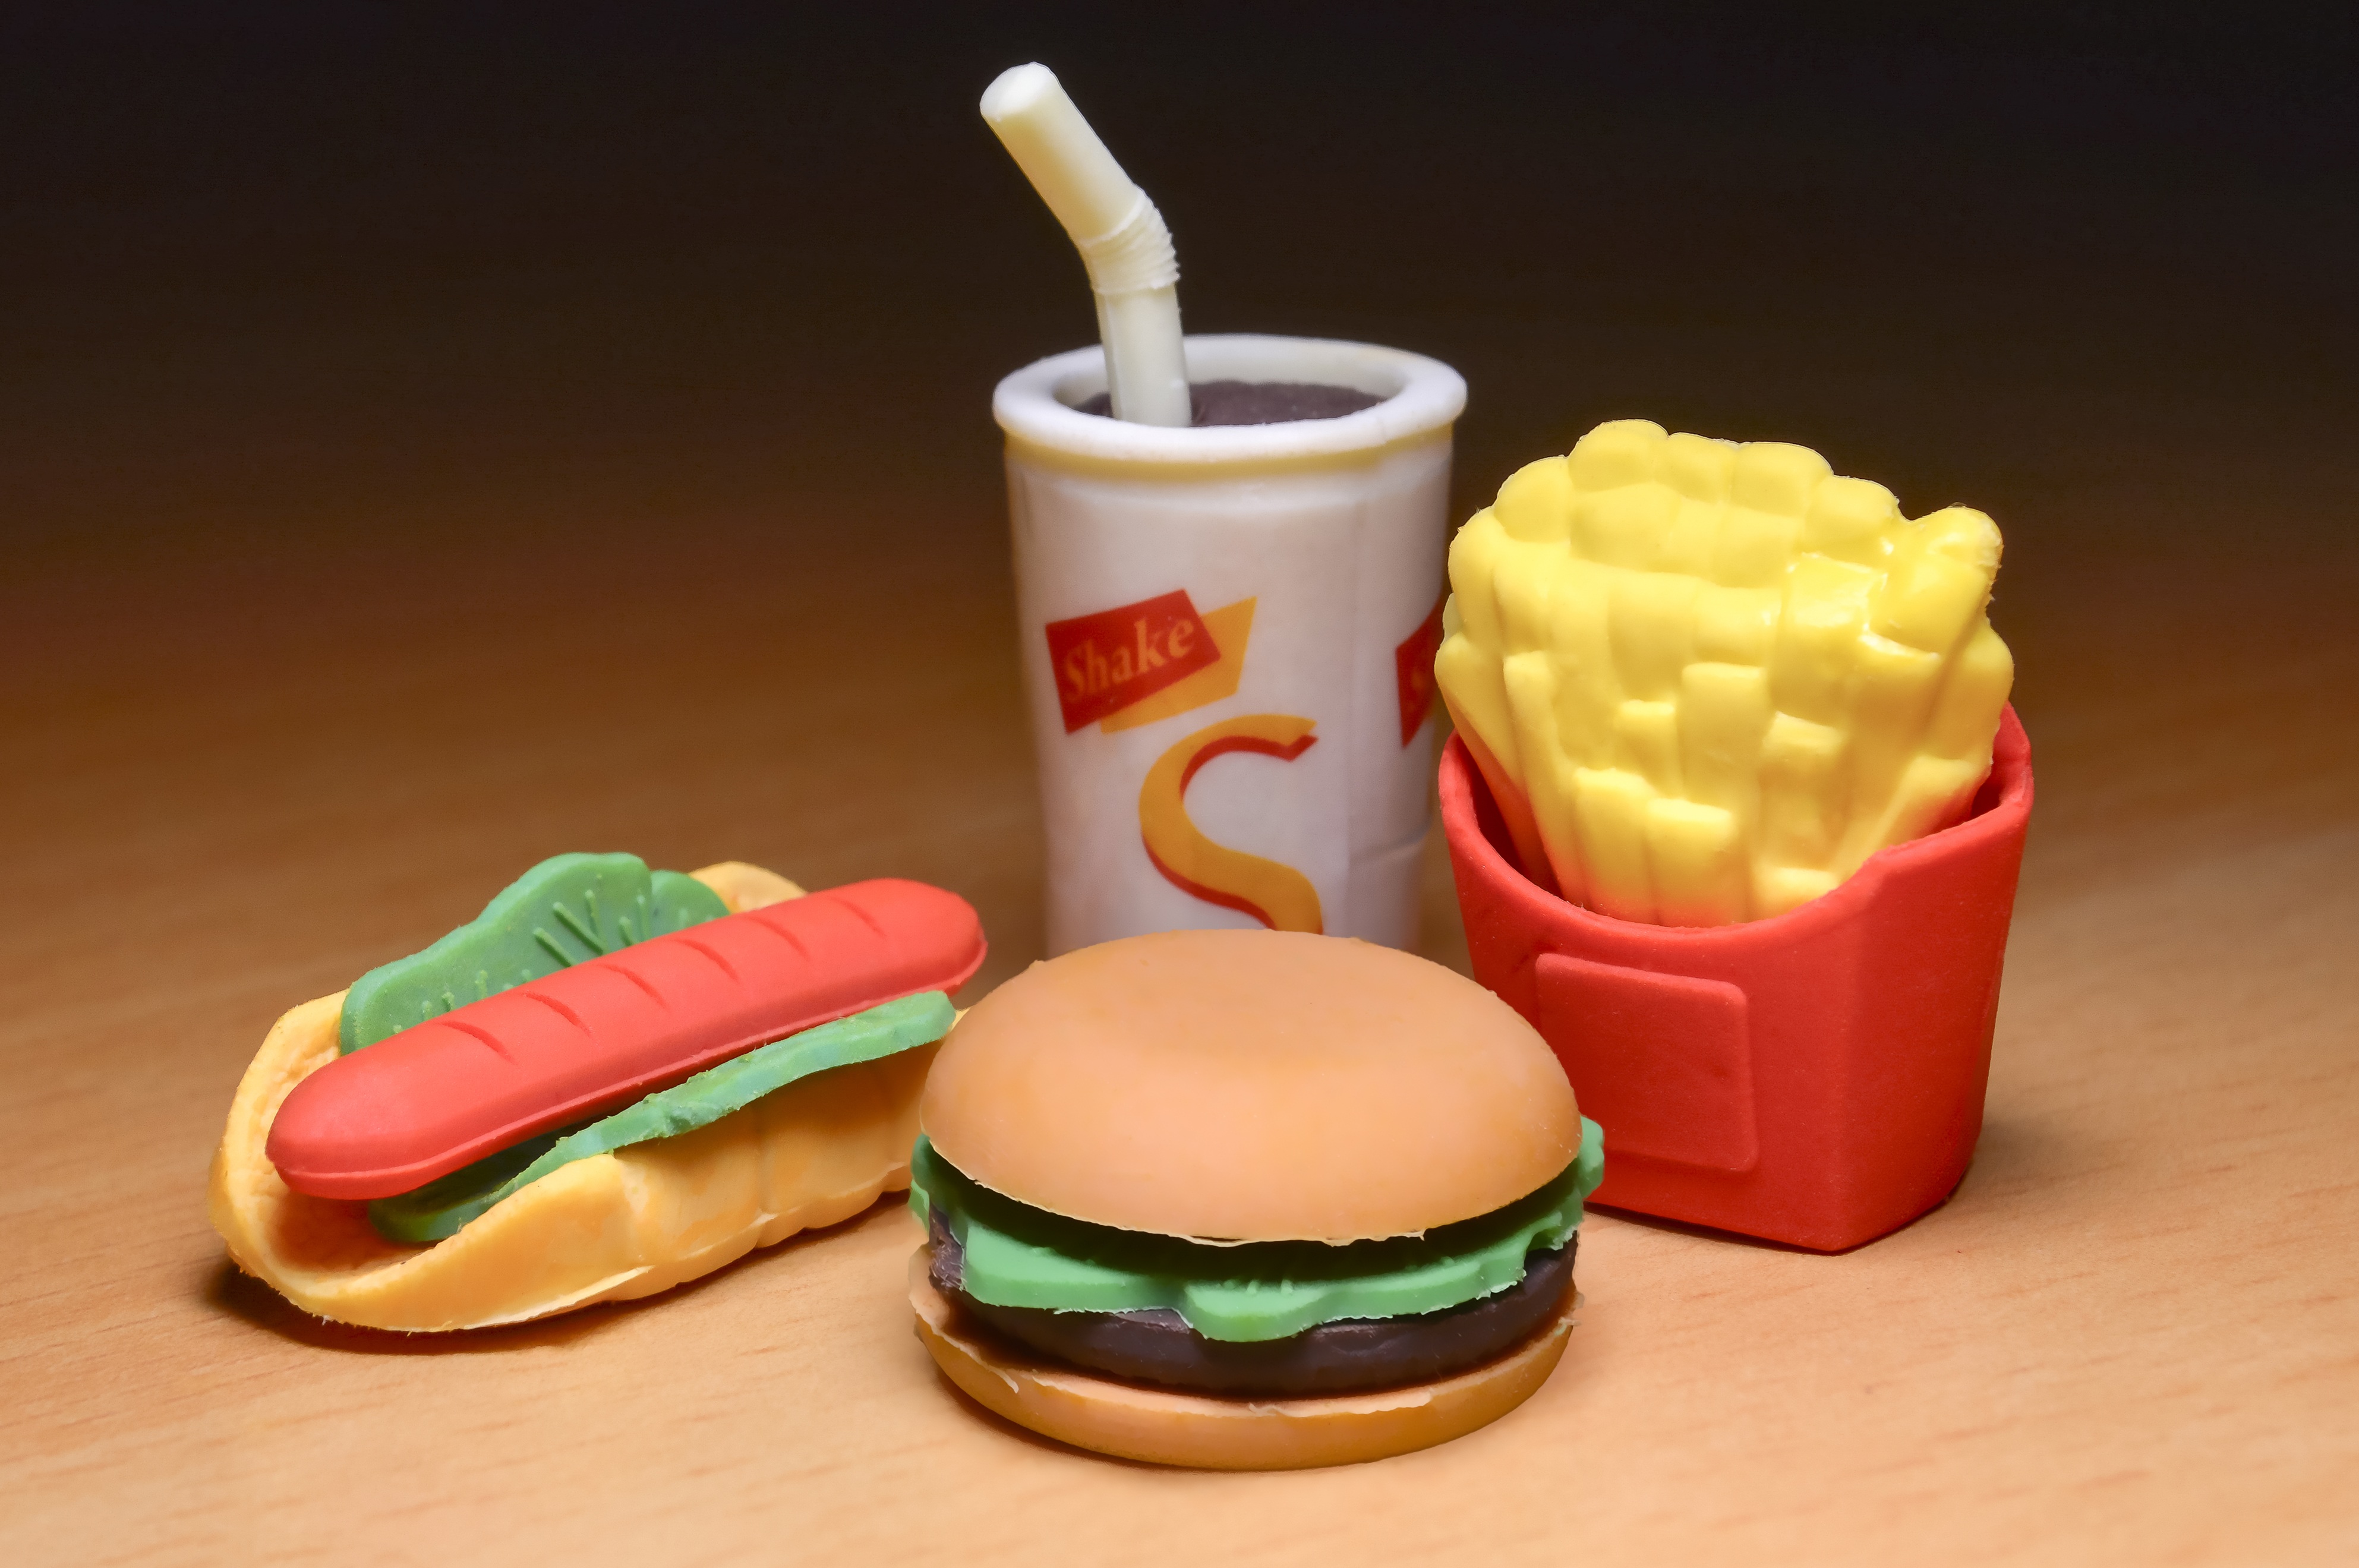
plastic, restaurant, dish, meal, food, baking, dessert, fast food, hamburger, icing, soda, chips, junk food, snack food